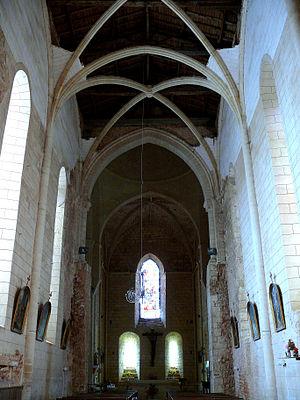
Paunat - Église Saint-Martial - Nef
L'église Saint-Martial se trouve dans la commune de Paunat, dans le département de la Dordogne.